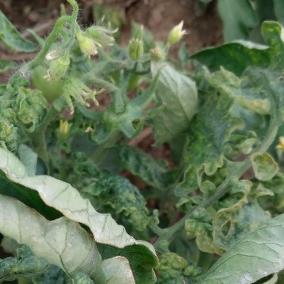
Crop: Tomato
Condition: virosis-d